Semin-hwangje bon-puri

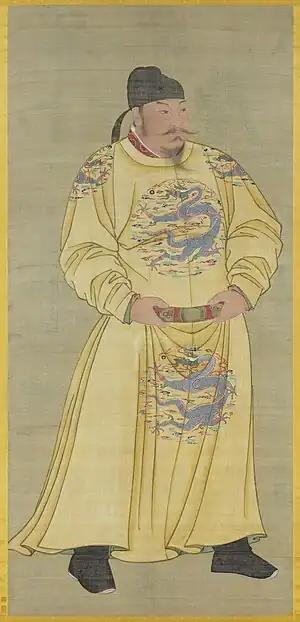
Emperor Taizong of Tang

Bak Bong-chun (1901–1957)'s version was recited in 1931 and published in 1937 by the Japanese ethnographers Chijō Akamatsu and Takashi Akiba.